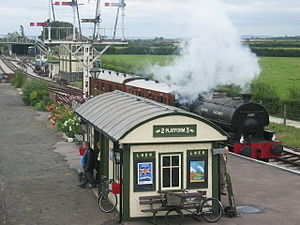
Quainton Road Station / Wotton Tramway / Udvidelse af Wotton Tramway
Quainton Road station i 2006. Man ser den perron som tidligere blev anvendt af tog til Brill. Bygningen på perronen indeholder i dag en udstilling om Brill Tramway.
"Quainton Road railway station er en station i Buckinghamshire 71 km fra London. Den åbnede i 1868 i et ubebygget landområde ved Quainton. Stationen blev bygget af Aylesbury and Buckingham Railway efter pres fra hertugen af Buckingham, som gerne ville have jernbanen i nærheden af sit hjem i Wotton House og have en jernbanestation så tæt som muligt herfra. Da den betjente et forholdsvis ubeboet område, var Quainton Road en beskeden station, som blev beskrevet som ""ekstremt primitiv"".